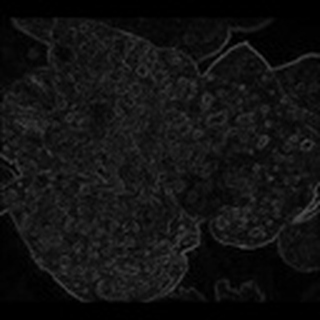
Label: cotton_powdery_mildew